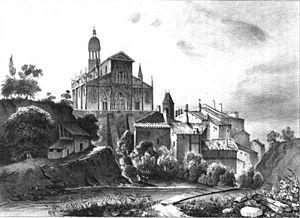
Saint-Antoine (Saint-Antoine-l'Abbaye)
Saint-Antoine-l'Abbaye est une ancienne commune française située dans le département de l'Isère en région Auvergne-Rhône-Alpes.